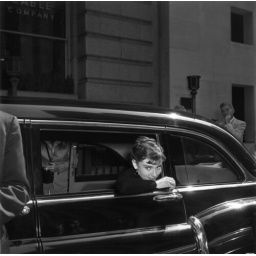
October 1953: Audrey Hepburn leans out of a car window on the set of Sabrina. (Photo by Hulton Archive/Getty Images)